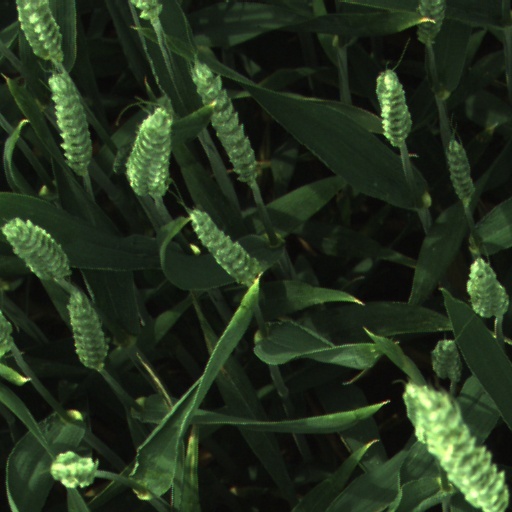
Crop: wheat